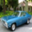
Label: automobile